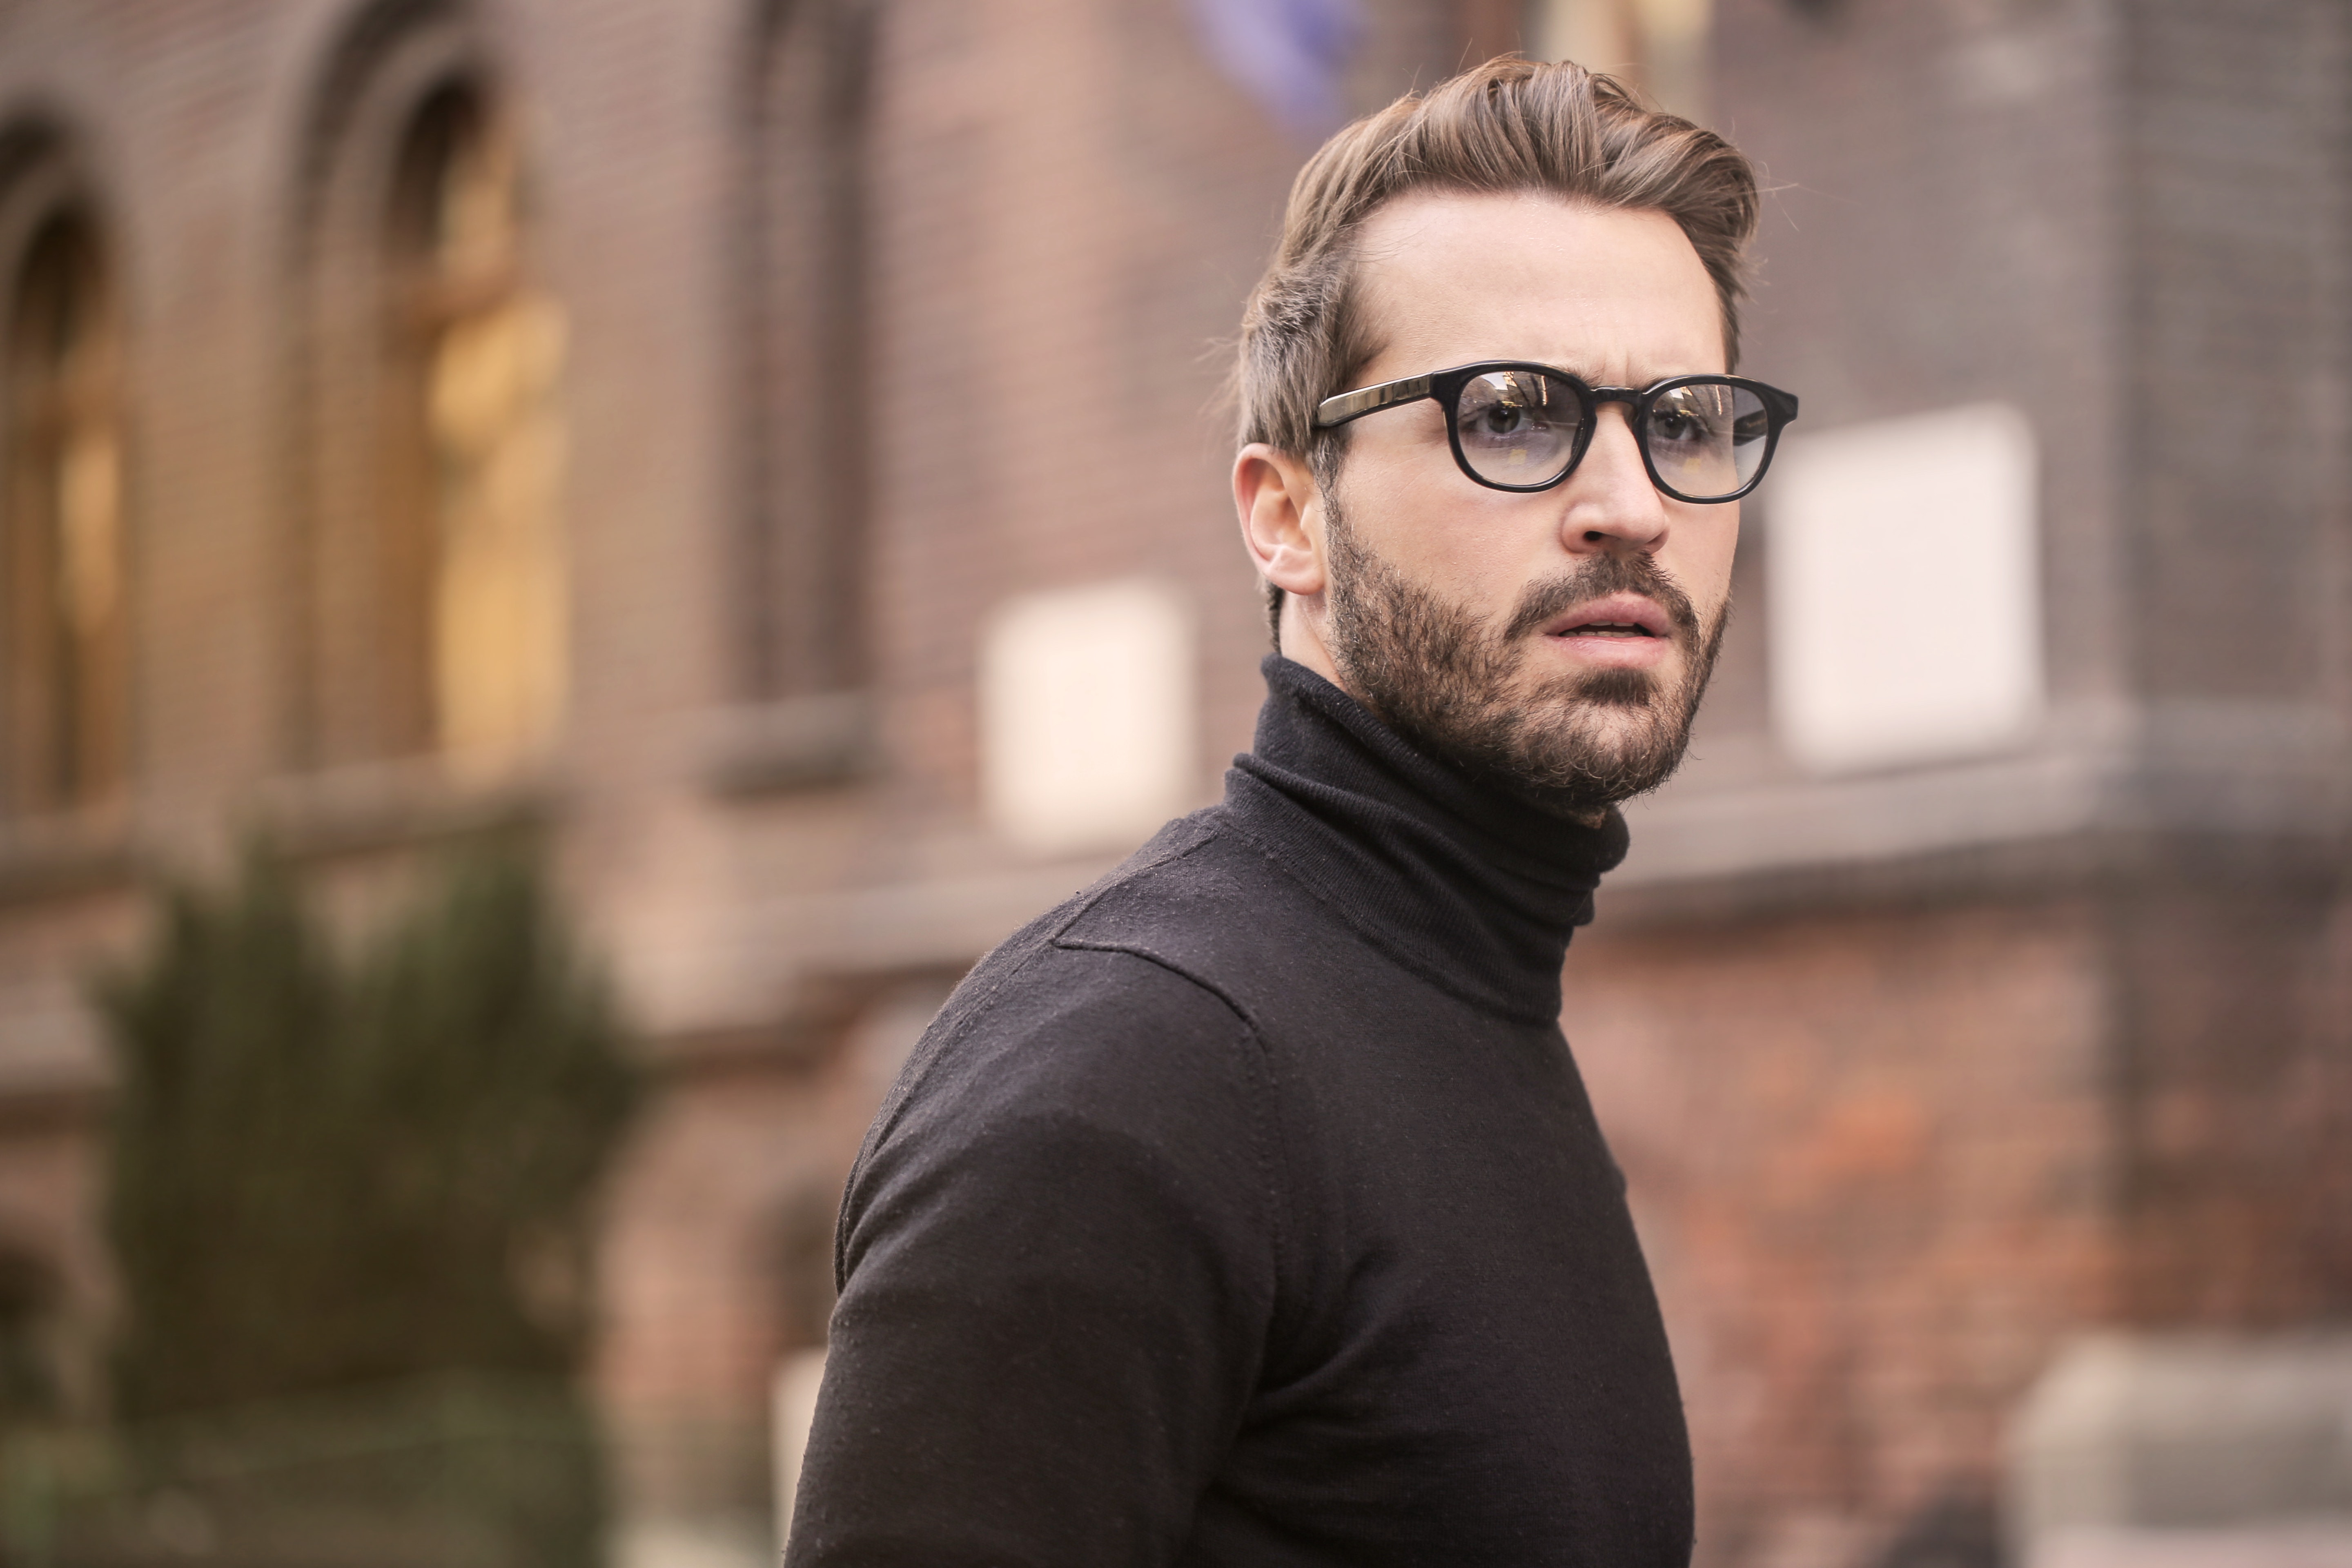
Gender: men